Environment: real
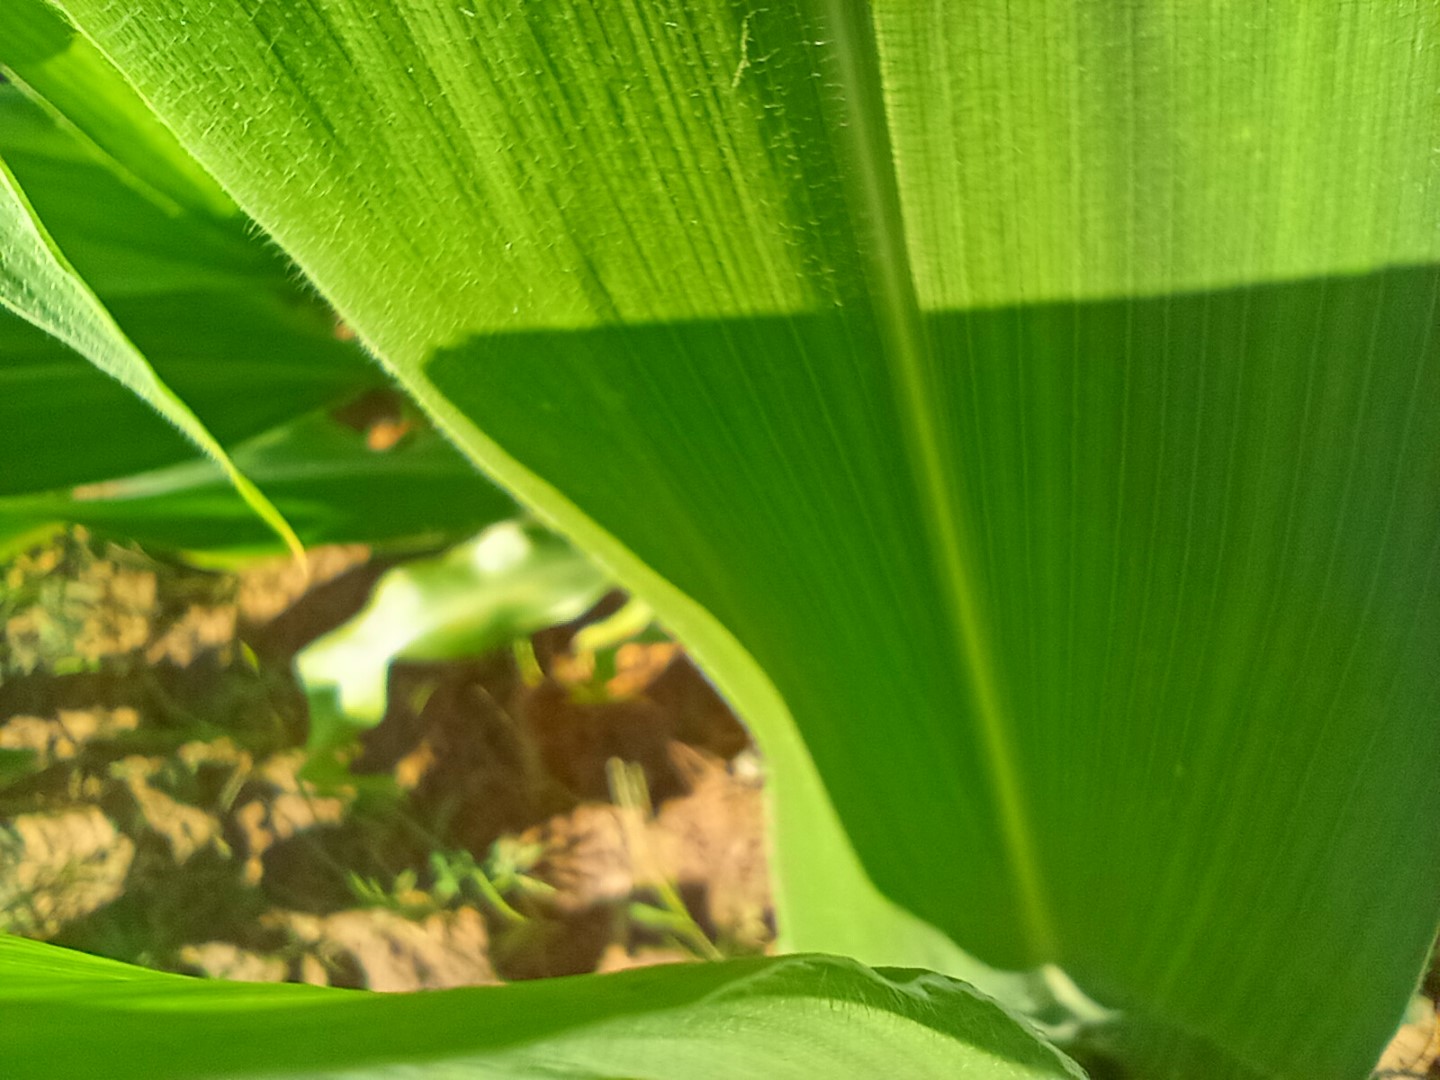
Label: healthy